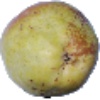
Label: pear_williams